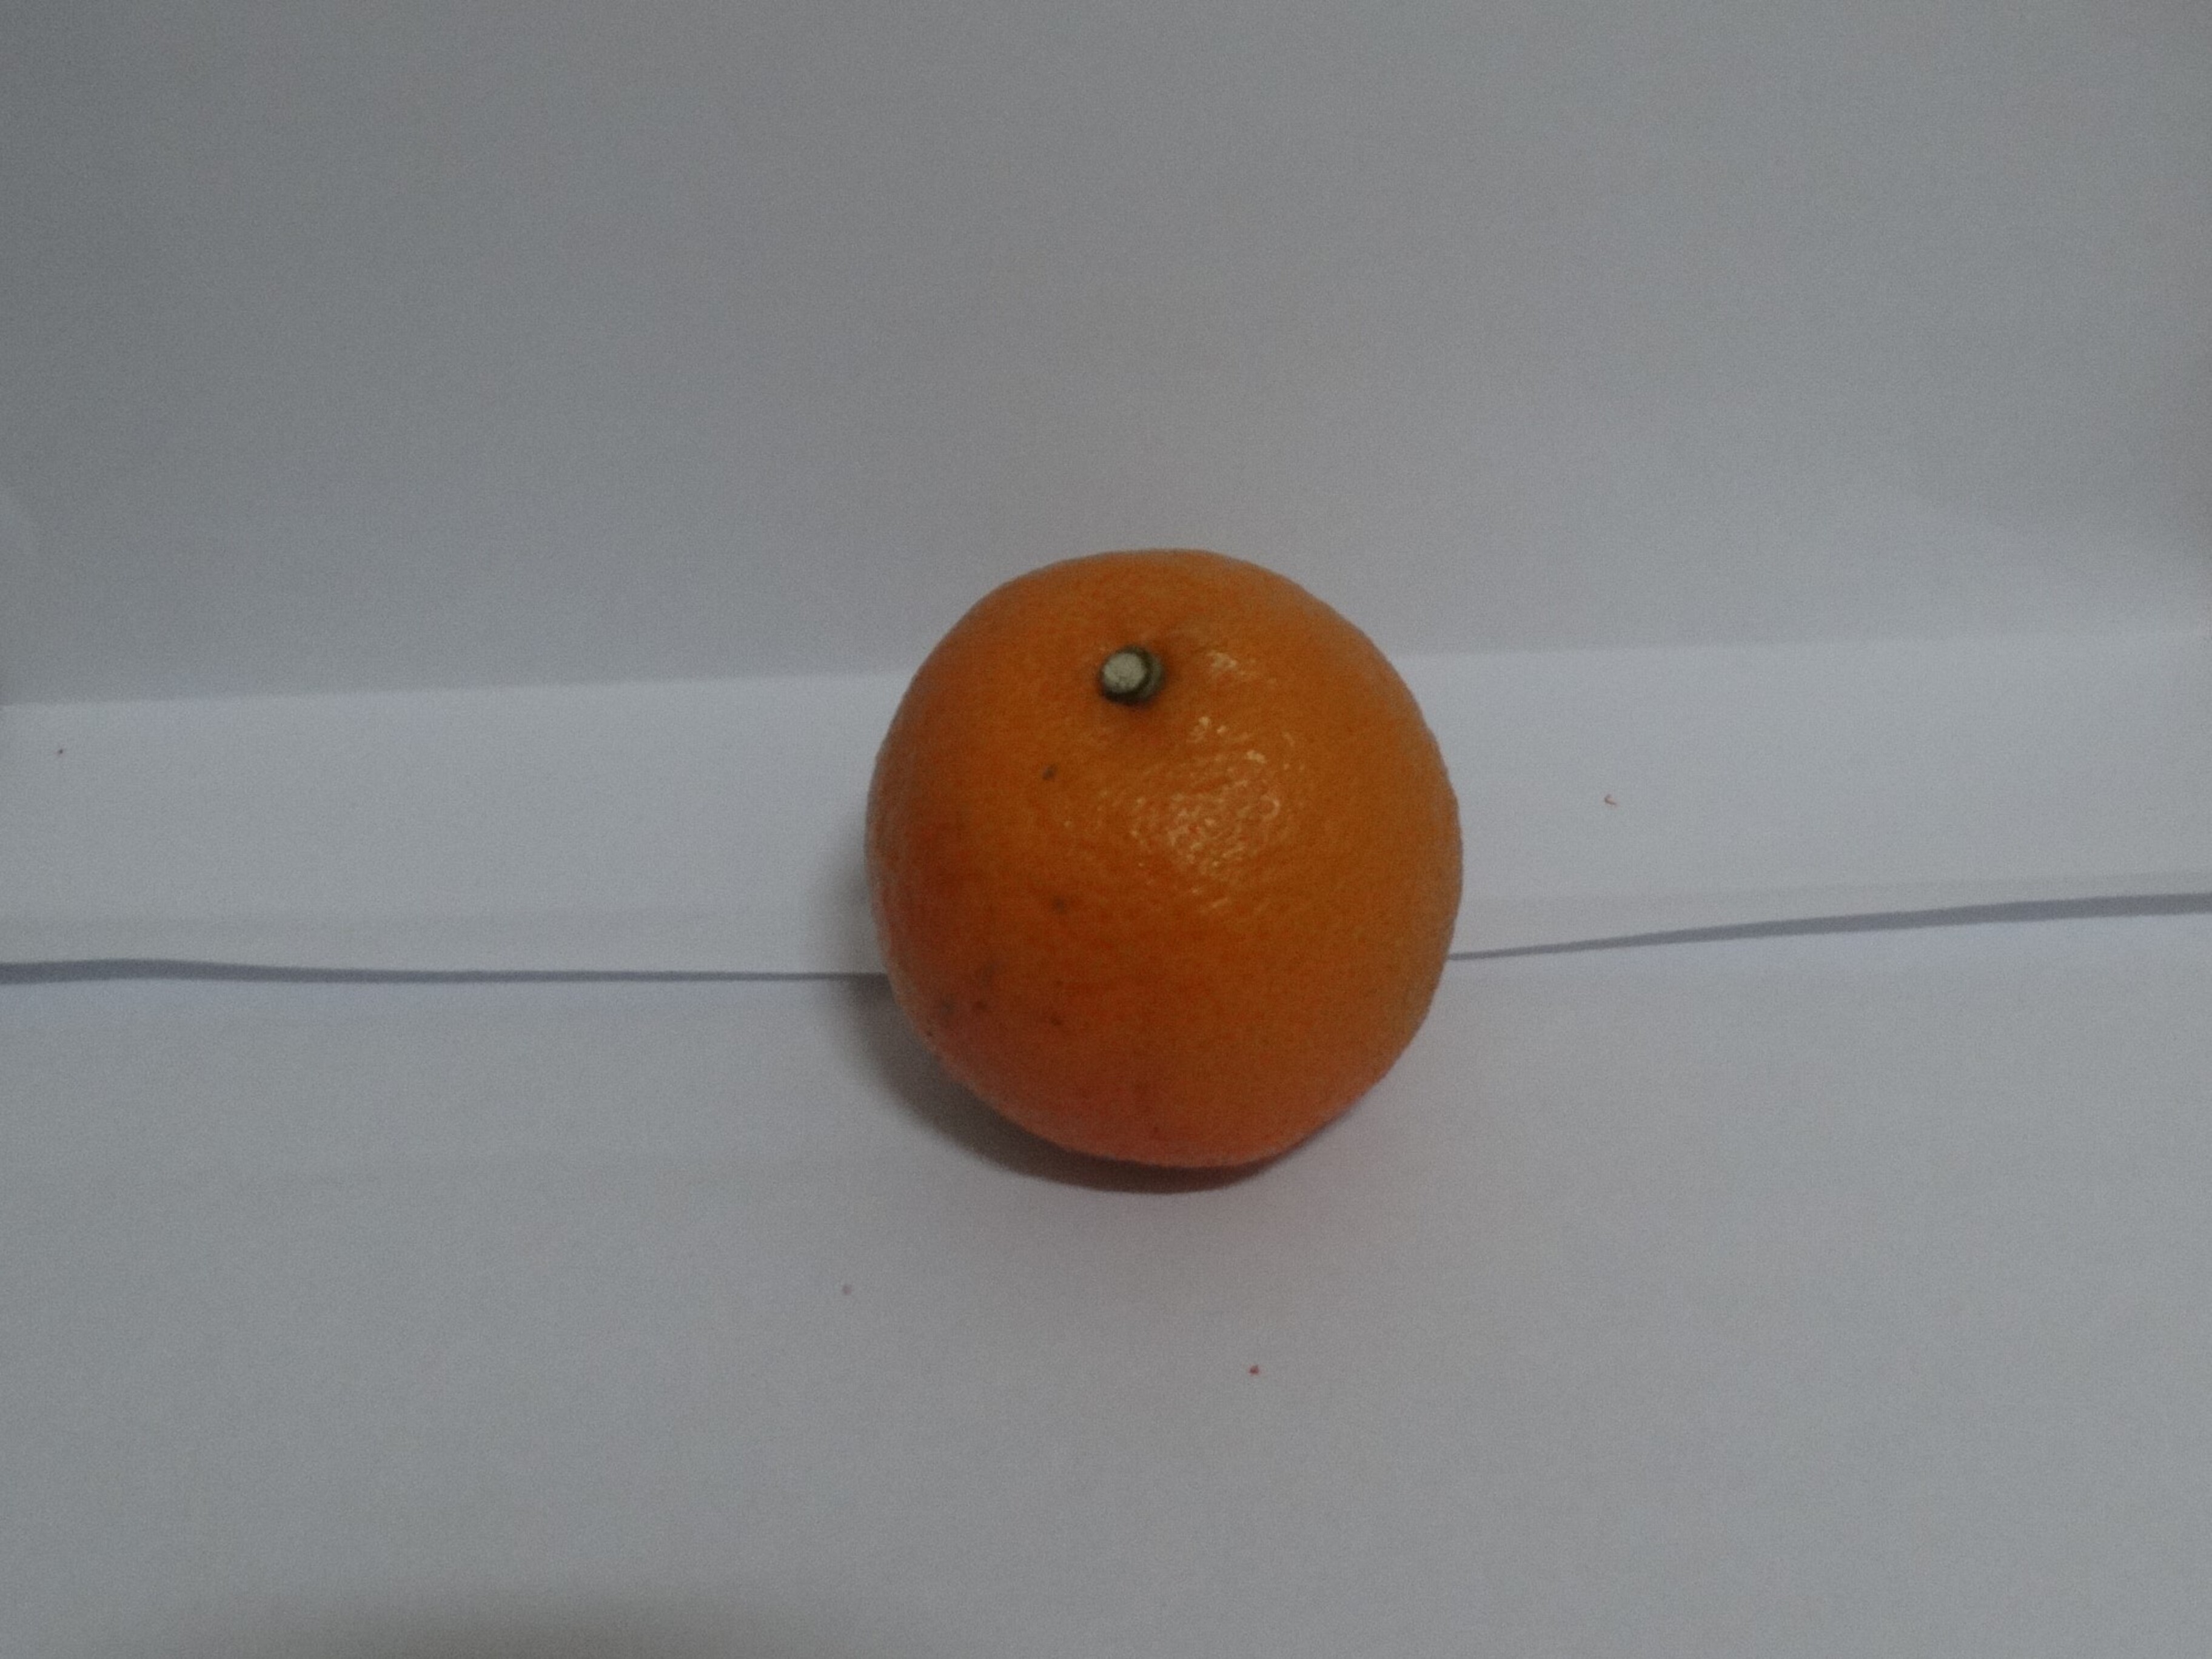
Citrus fruit variety: tankan